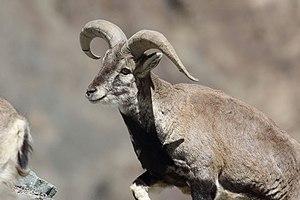
Grand bharal / Mouton bleu / Pseudois nayaur Hemis National Park Ladakh (Inde)
Le grand bharal ou mouton bleu est un ruminant de l'Himalaya.